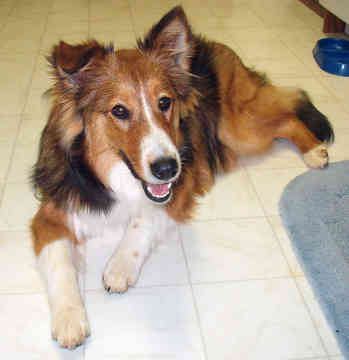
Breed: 274-n000110-Shetland_sheepdog